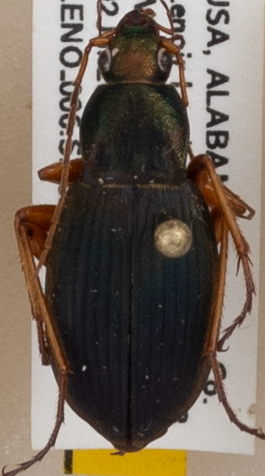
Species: Chlaenius aestivus
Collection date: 2021-06-02
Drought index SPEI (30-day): -0.608
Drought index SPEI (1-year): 1.382
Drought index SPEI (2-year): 1.69